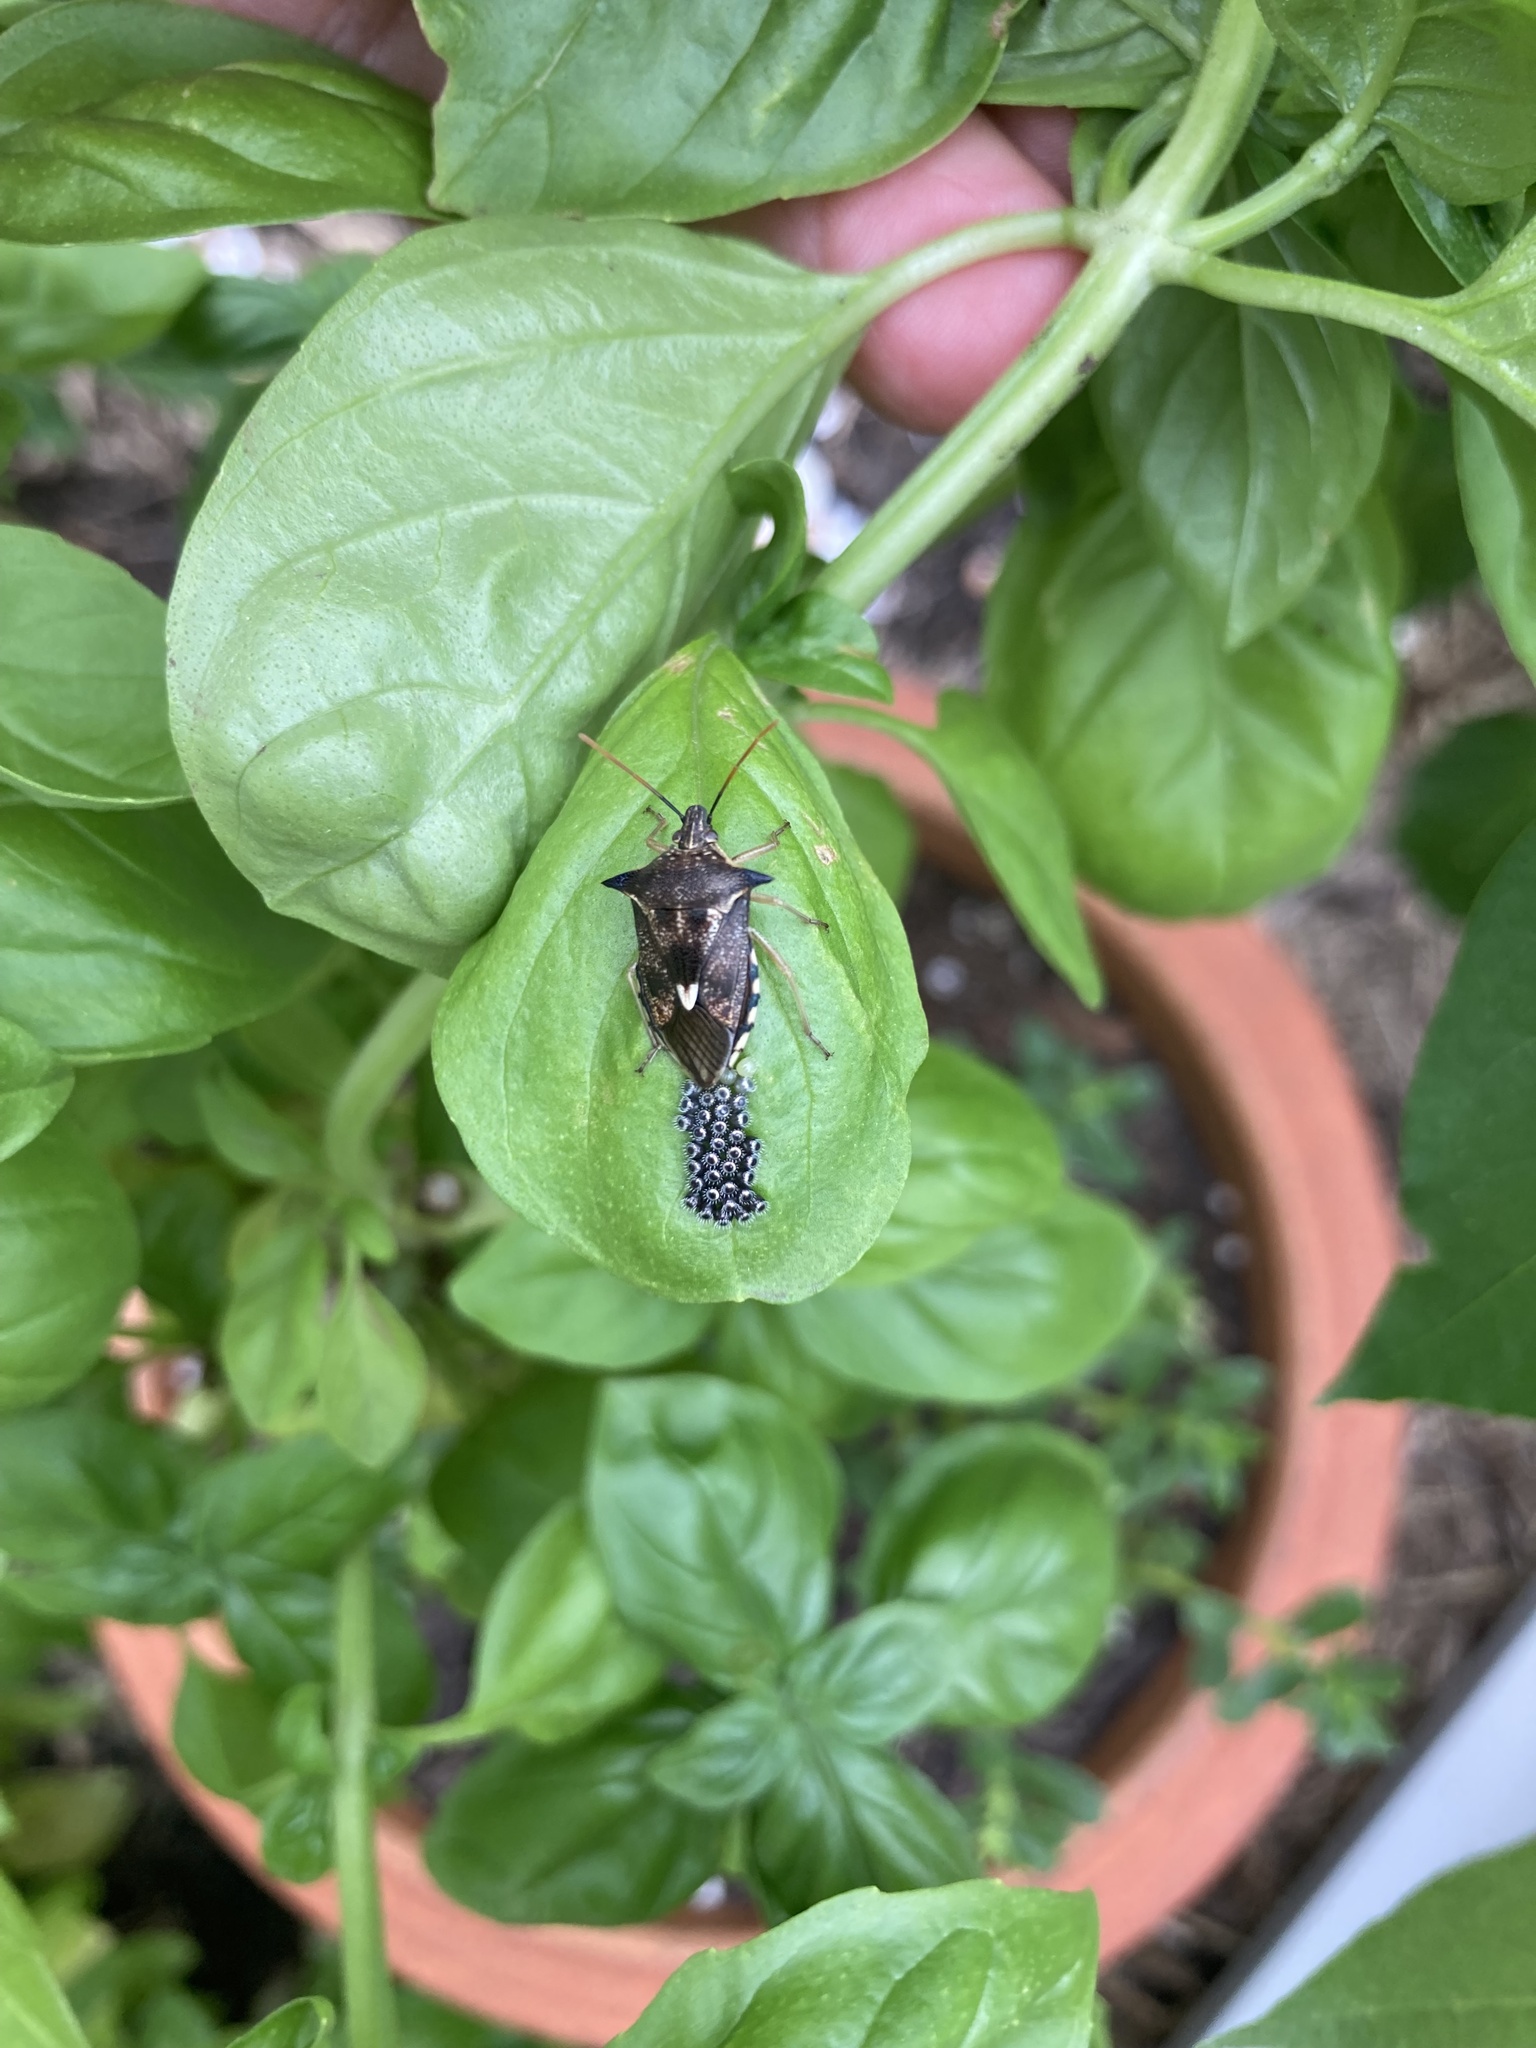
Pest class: stink_bug